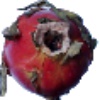
Label: red_pitahaya